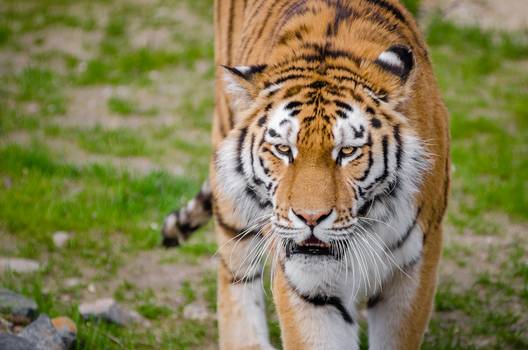
Label: No Watermark